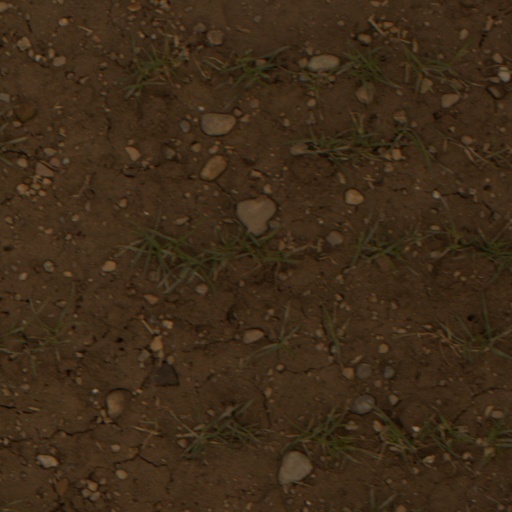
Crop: wheat